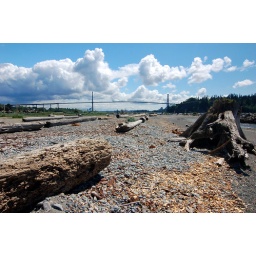
The bridge in the distance is Lions' Gate Bridge, and the batch of green to its right is Stanley Park.